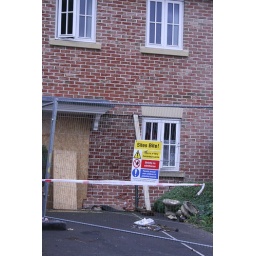
The house that got attacked by the car